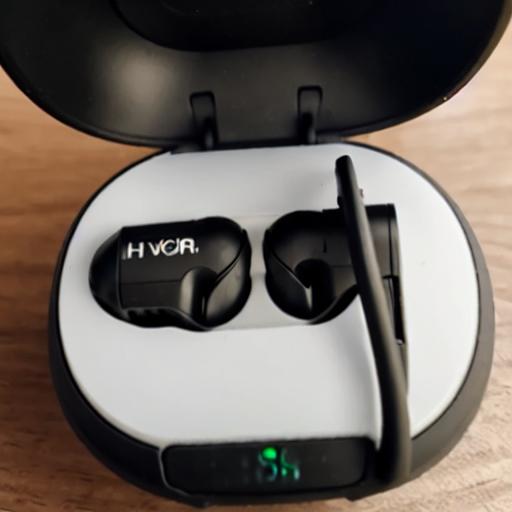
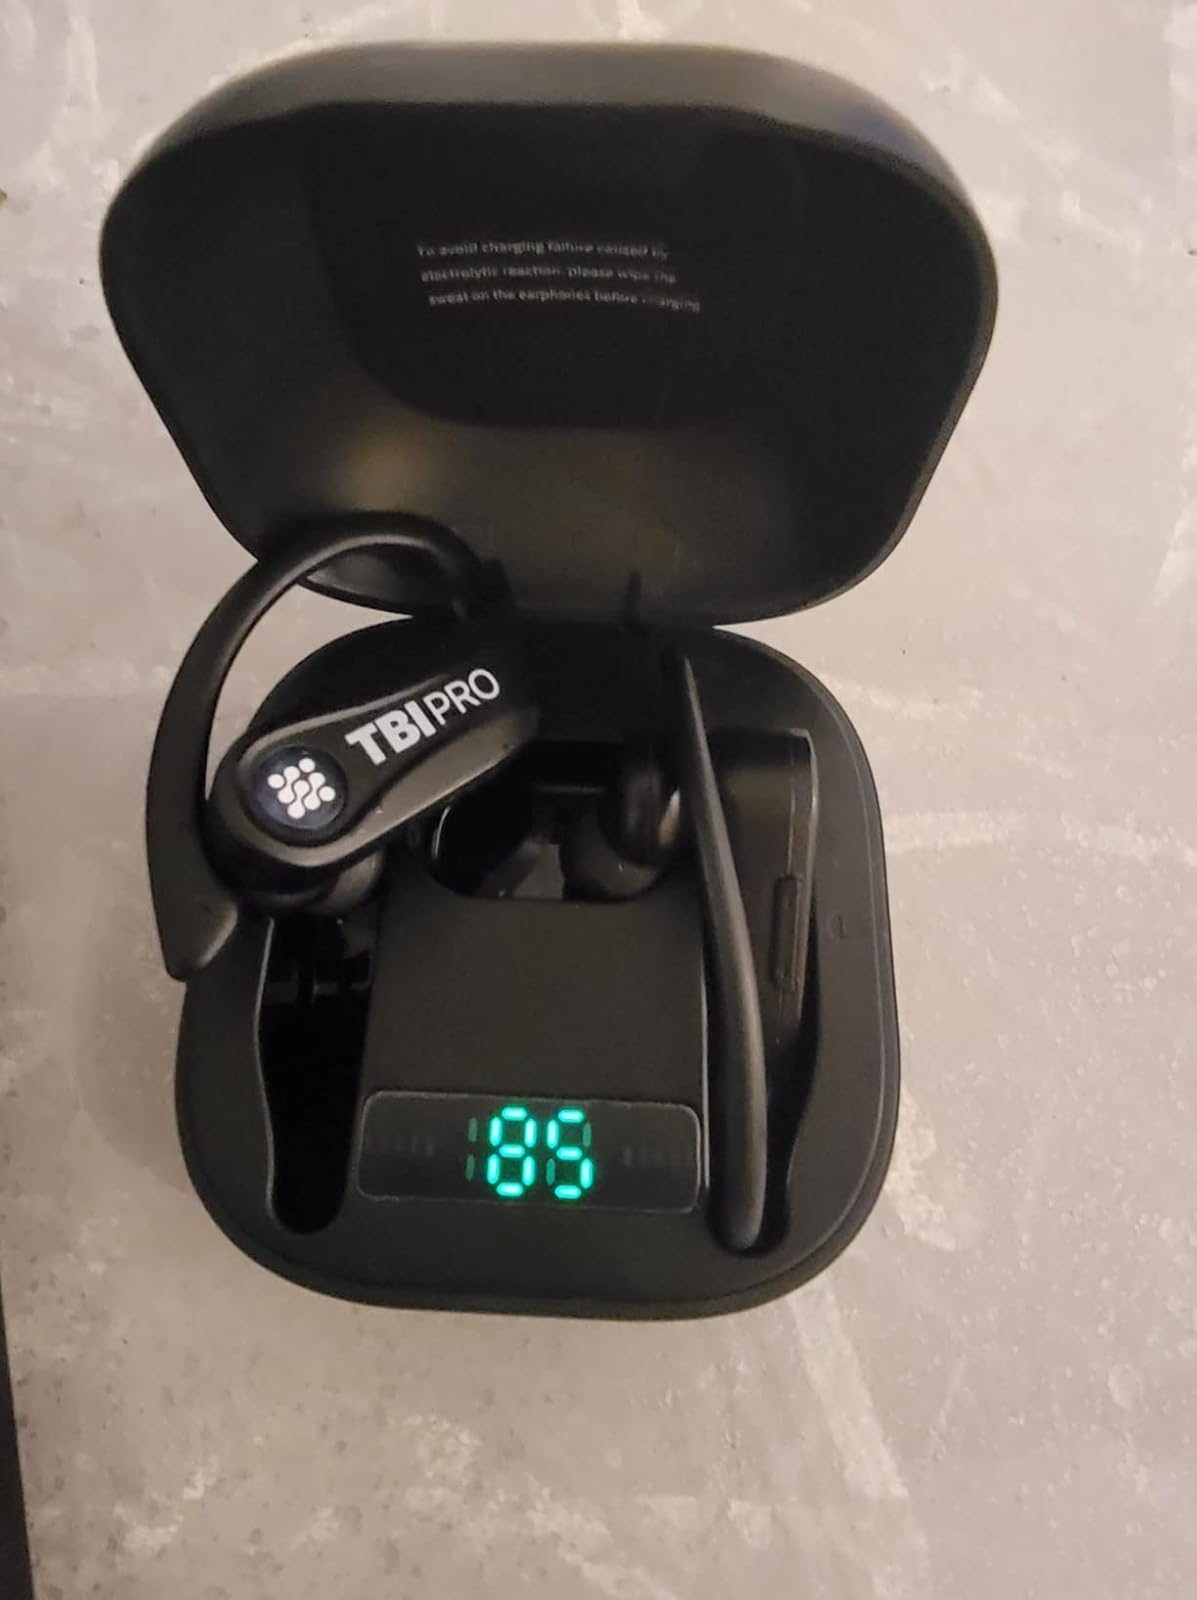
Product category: earbuds
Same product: no